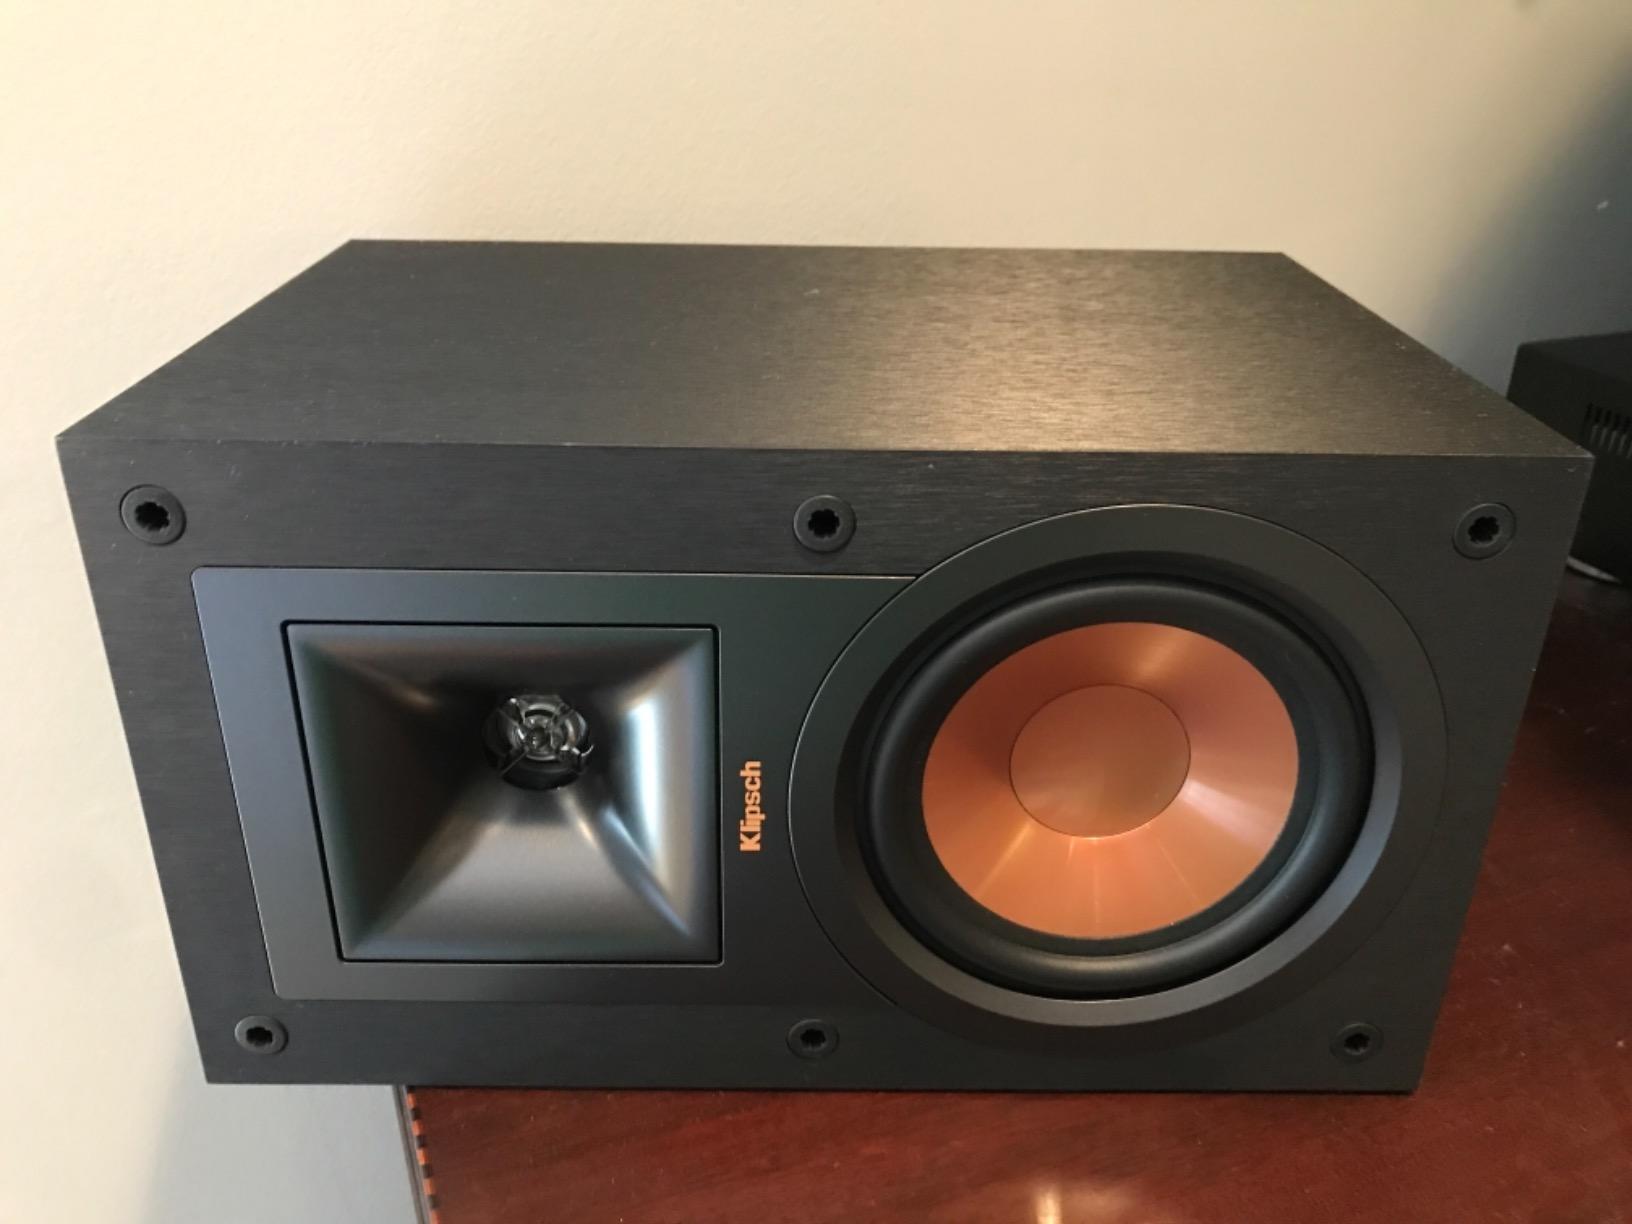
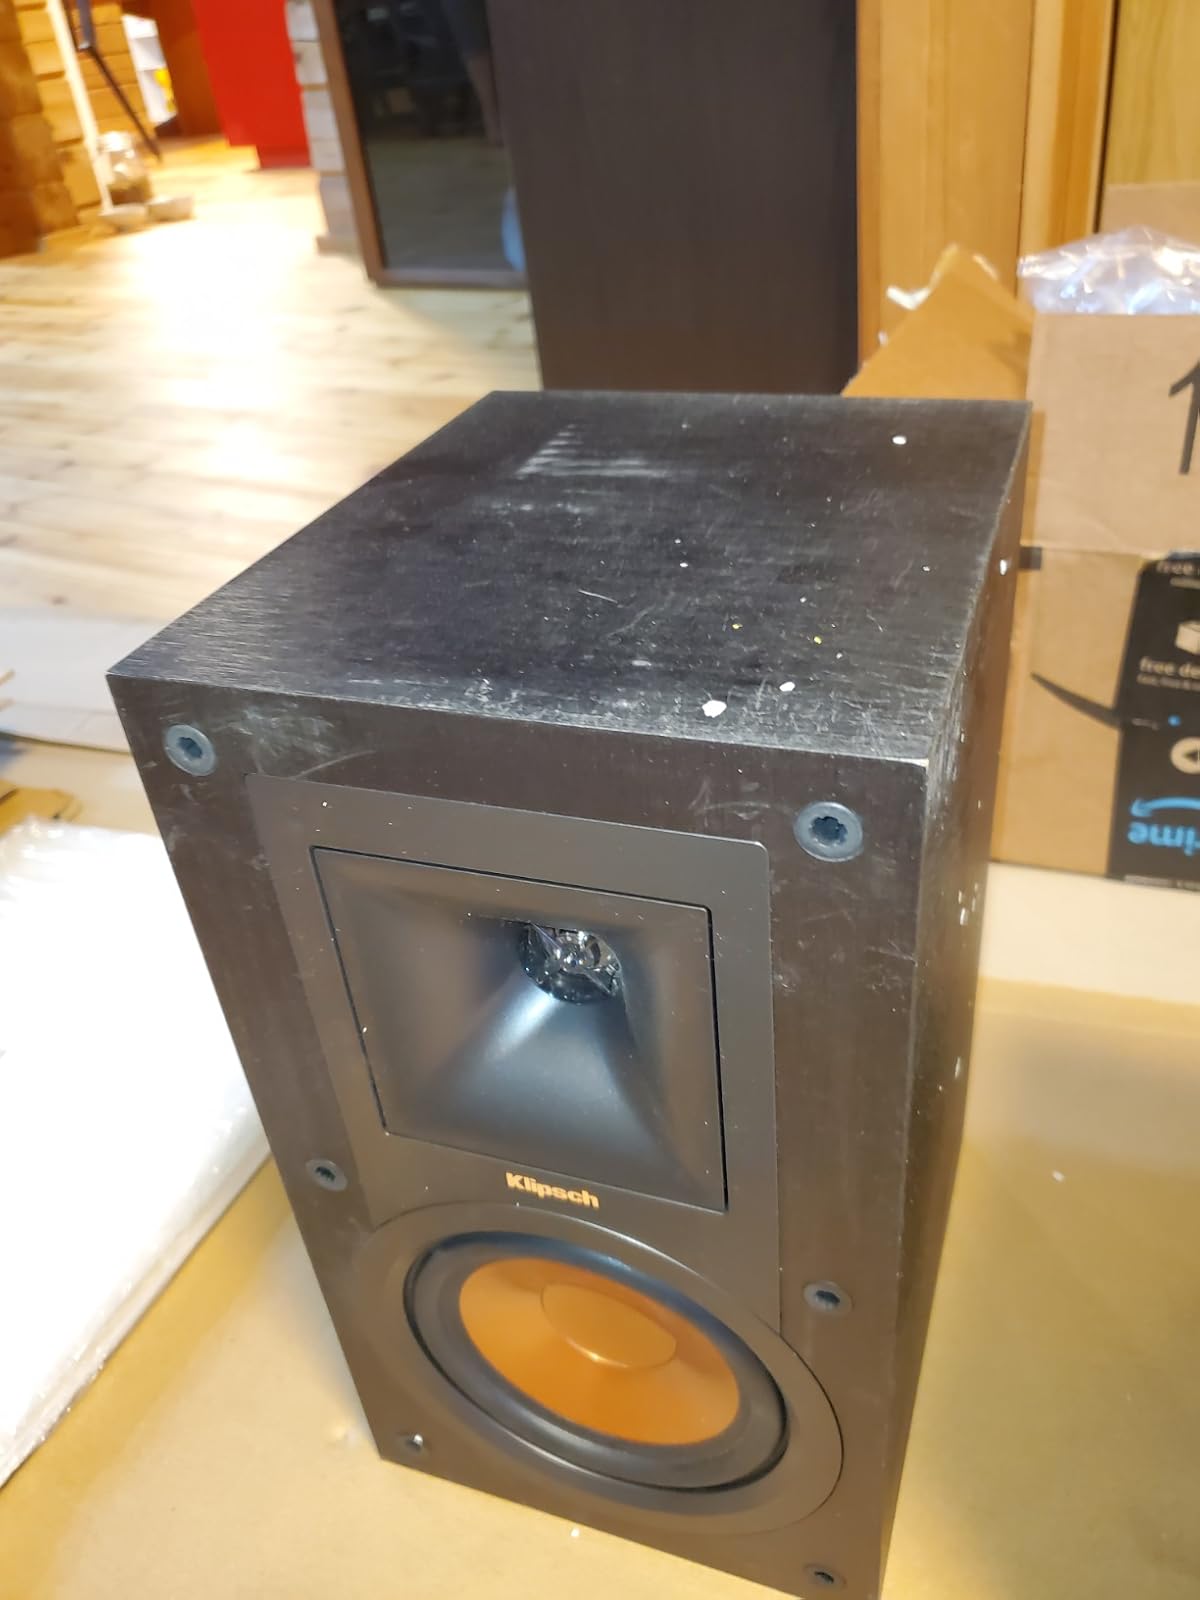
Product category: speaker
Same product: yes